George H.W. Bush Presidential Library and Museum

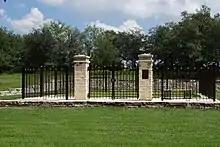
Burial site in 2016

The museum has just under of permanent exhibit space and of temporary exhibit space. Permanent exhibits draw on the best of the museum collection to visually convey the essence of George Bush's life and public service career and to illustrate historical events of this period in American history. Changing exhibits explore topics on the Bush Administration, American history, American presidents, and other related topics.